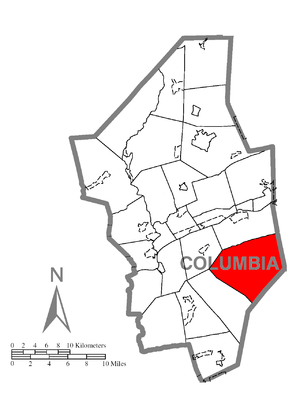
Beaver Township est un township, situé au sud-est de la partie centrale du comté de Columbia, aux États-Unis. En 2010, il comptait une population de 917 habitants.